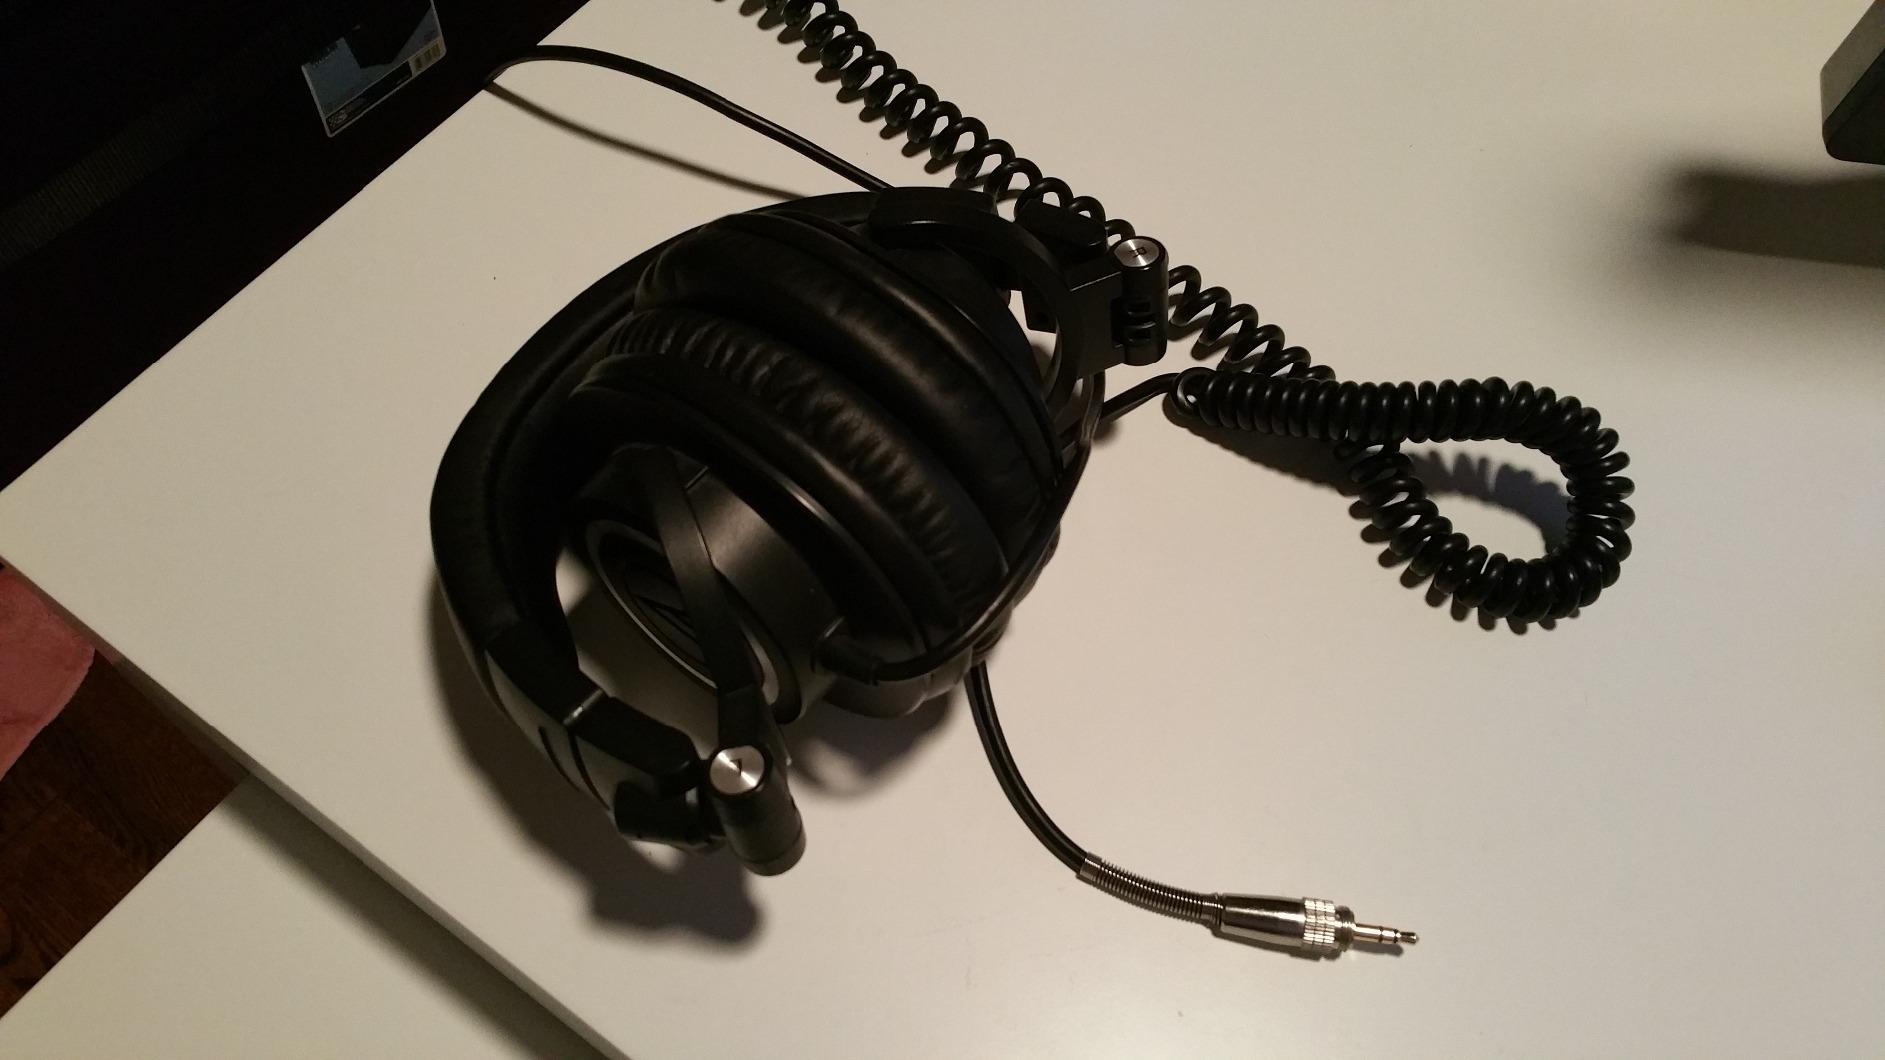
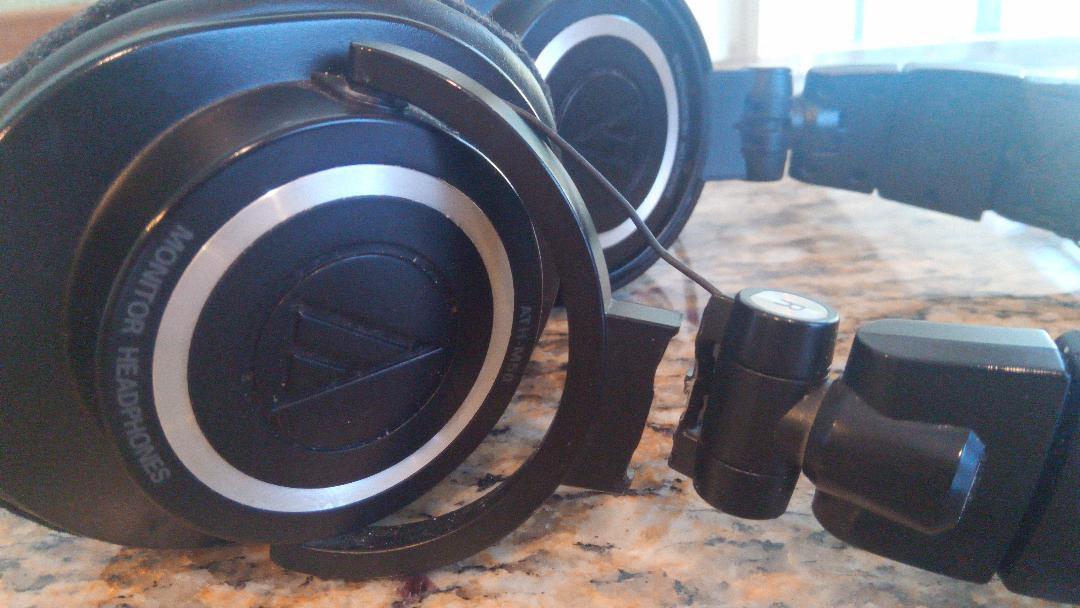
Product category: headphones
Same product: yes